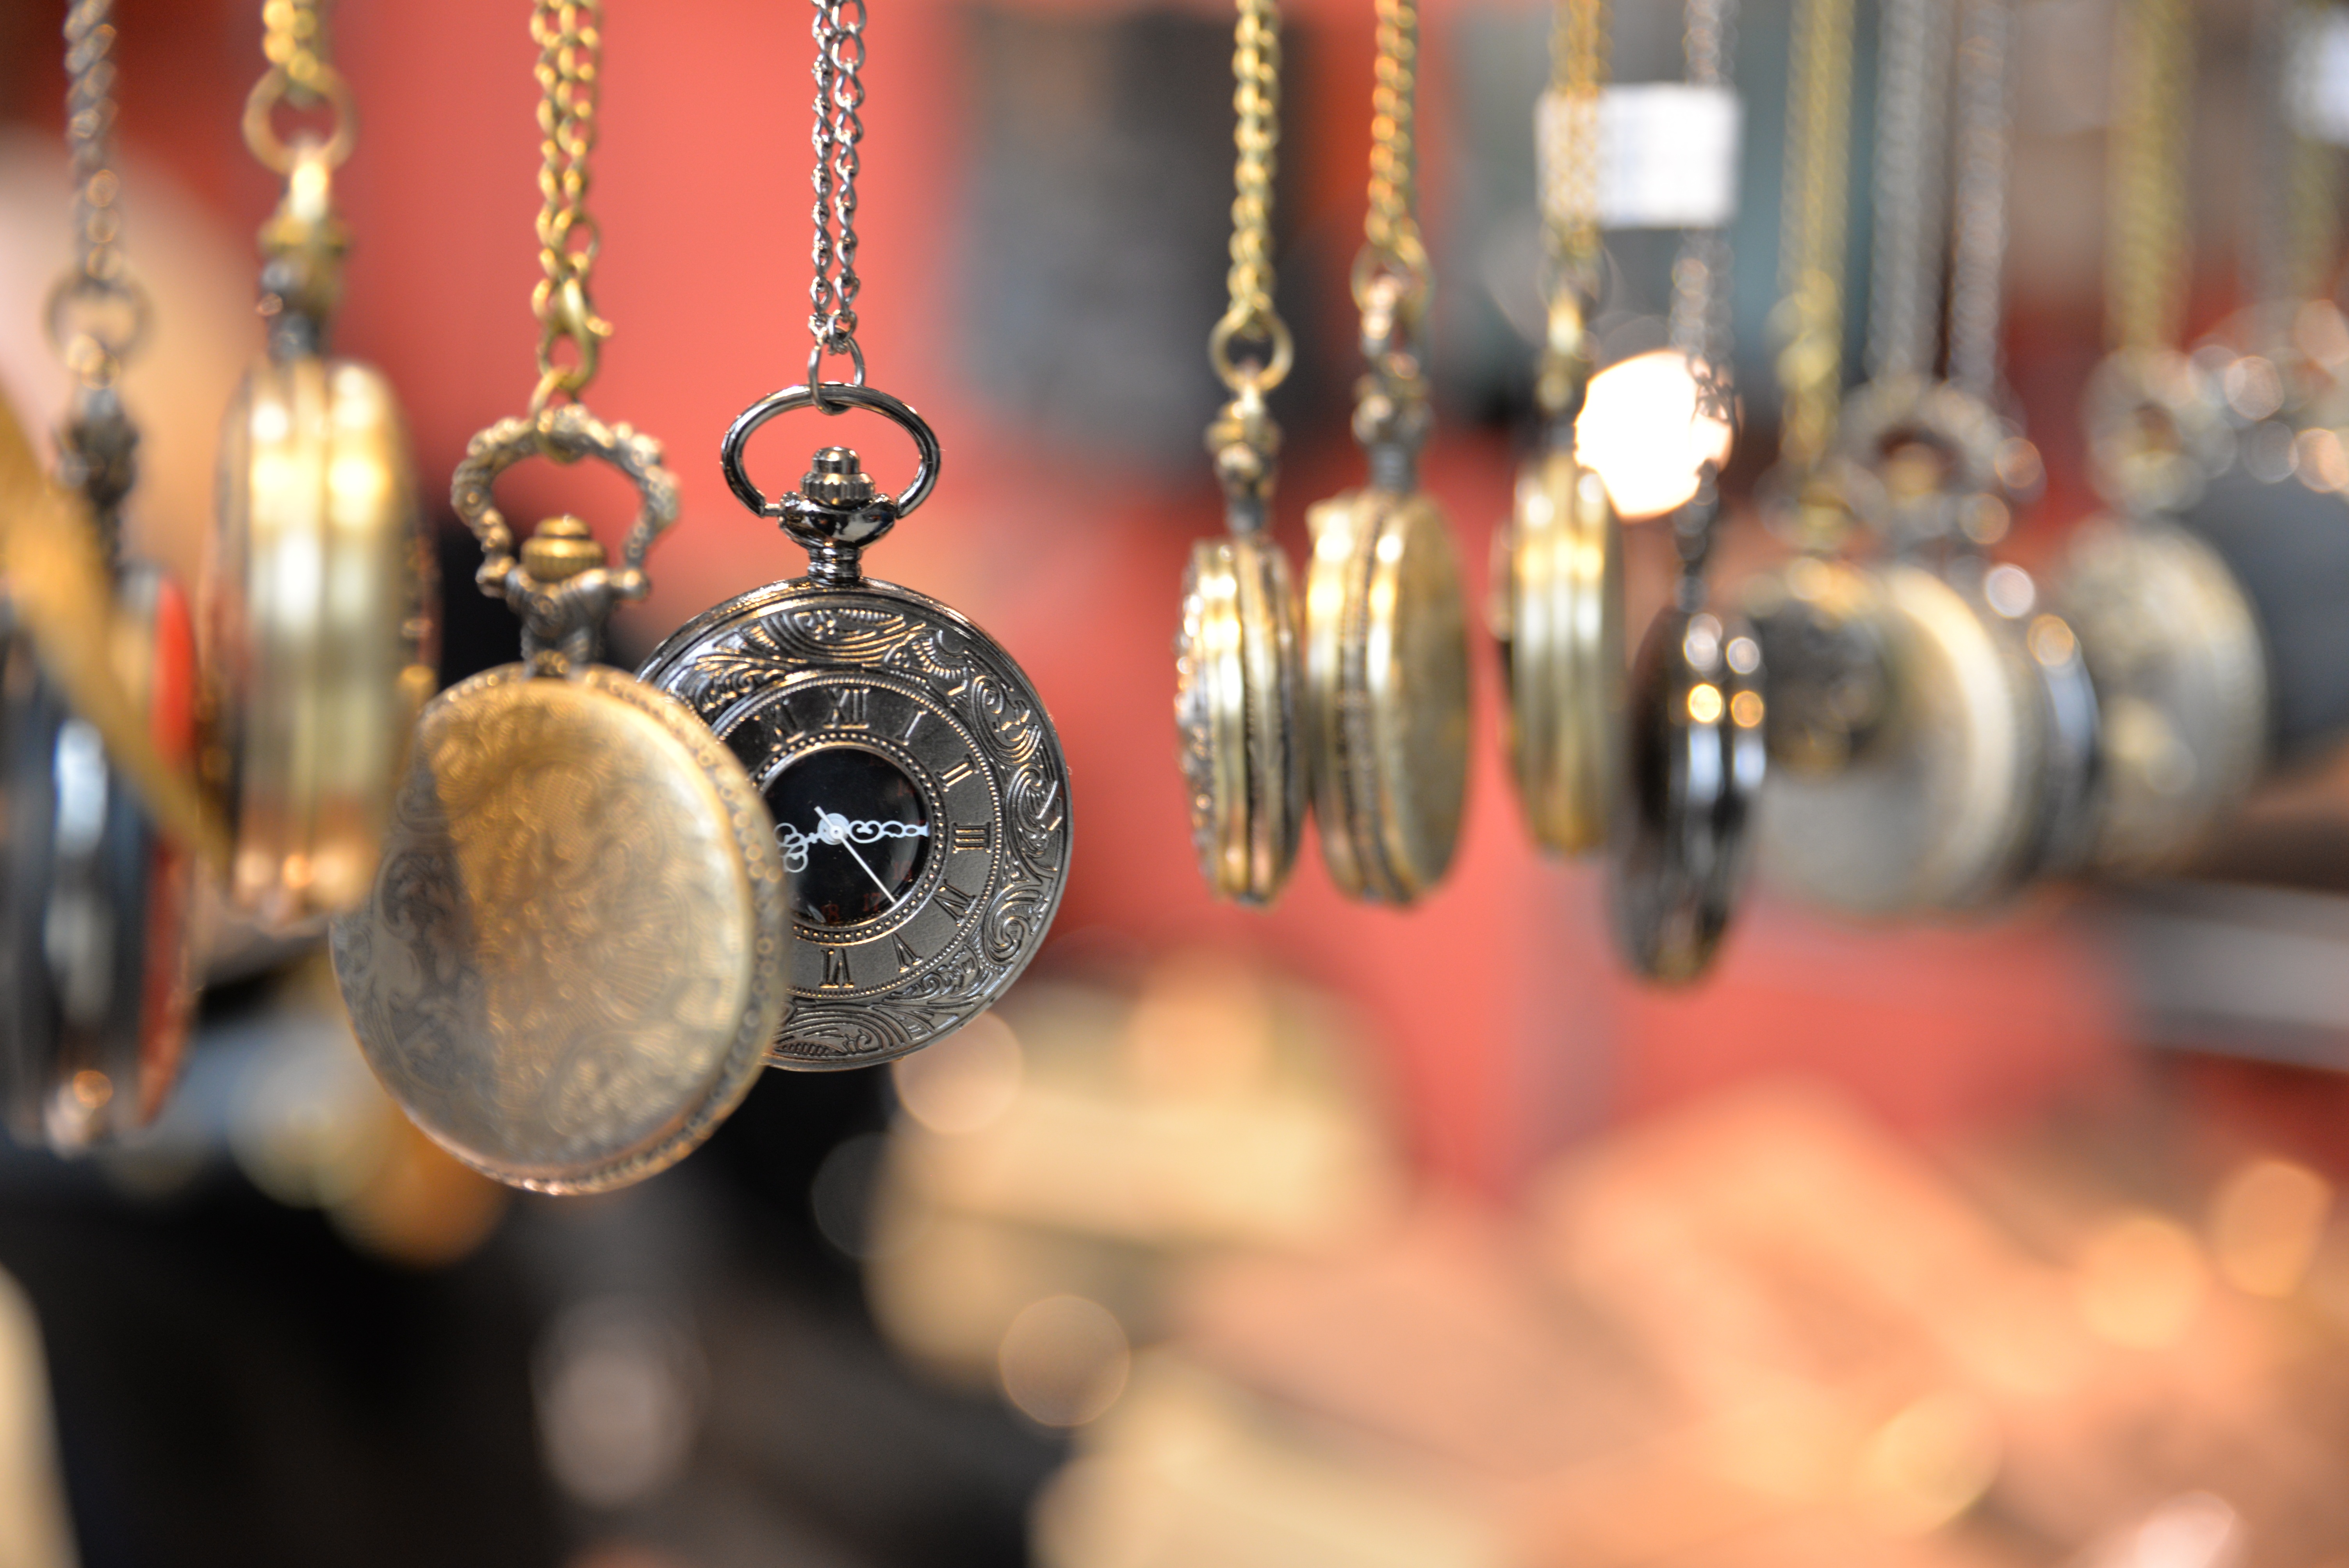
steampunk, pocket watch, costume, accessories, fantasy, subculture, outfit, comiccon, convention